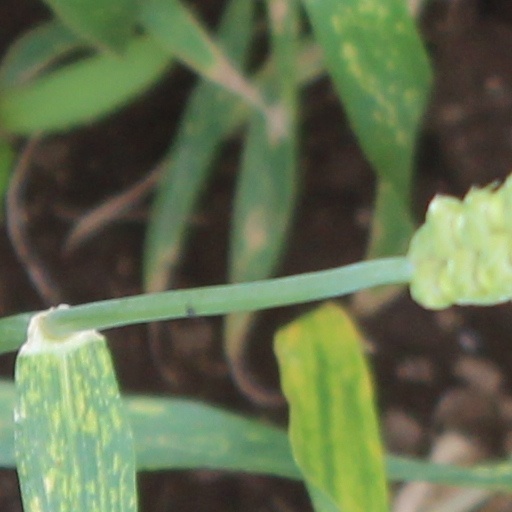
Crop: wheat